AR-15–style rifle

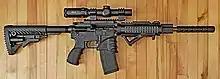
American Tactical OMNI AR-15–style rifle (lower in polymer), 5.56×45mm NATO caliber, with Millett DMS-1 scope and FAB Defense stock and grips

The lower receiver includes the trigger guard in front of the detachable pistol grip, and behind the magazine well. Lower receivers may be bought "stripped"—a single solid part and legally a firearm in the United States, albeit nonfunctional, with no fire control group or lower parts kit installed. End users may install their own choice of fire control group and lower parts kit. The lower receiver holds the trigger assembly including the hammer, and is the attachment point for the buttstock. The lower receiver is attached to the upper receiver by two removable pins. Disassembly for cleaning or repair of malfunctions requires disengaging these pins from the upper receiver. Releasing the rear take-down pin allows the receiver to be opened by rotation around the forward pivot pin as a hinge.